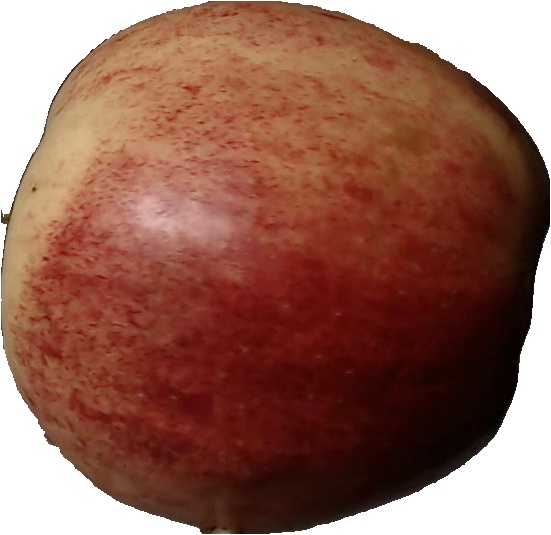
Label: apple_red_3